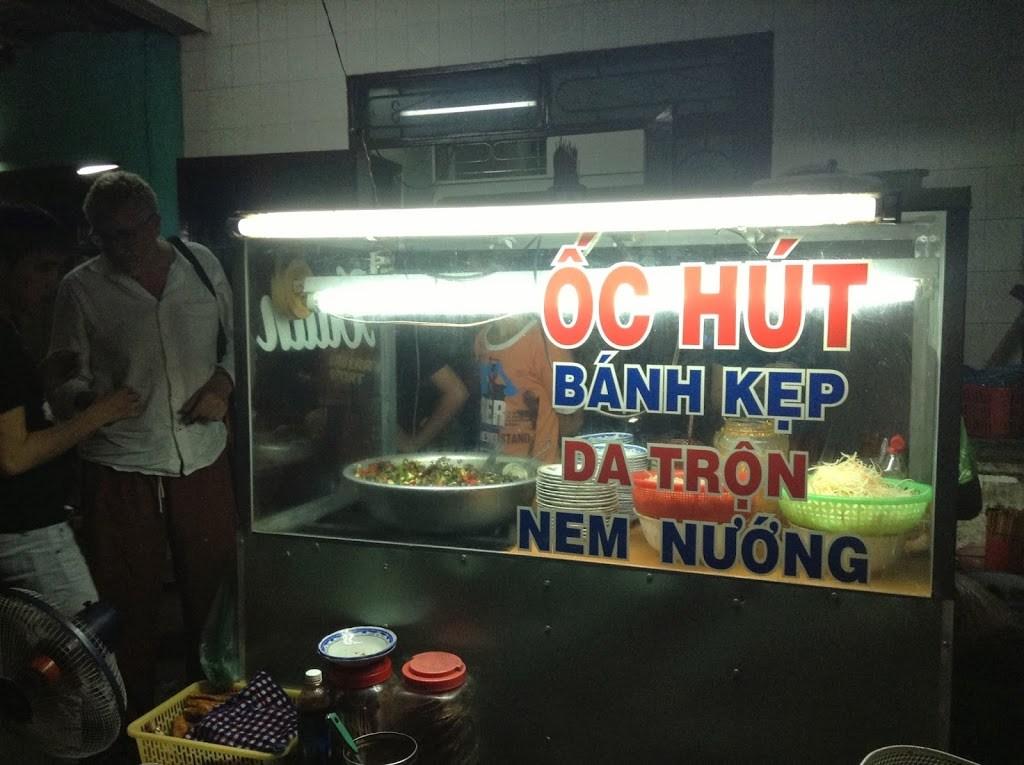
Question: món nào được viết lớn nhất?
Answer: món ốc hút